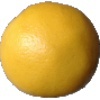
Label: white_grapefruit